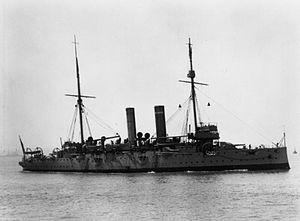
La classe Edgar est la seconde classe de croiseurs protégés de 1ʳᵉ classe, construite par la Royal Navy à la fin du XIXᵉ siècle.